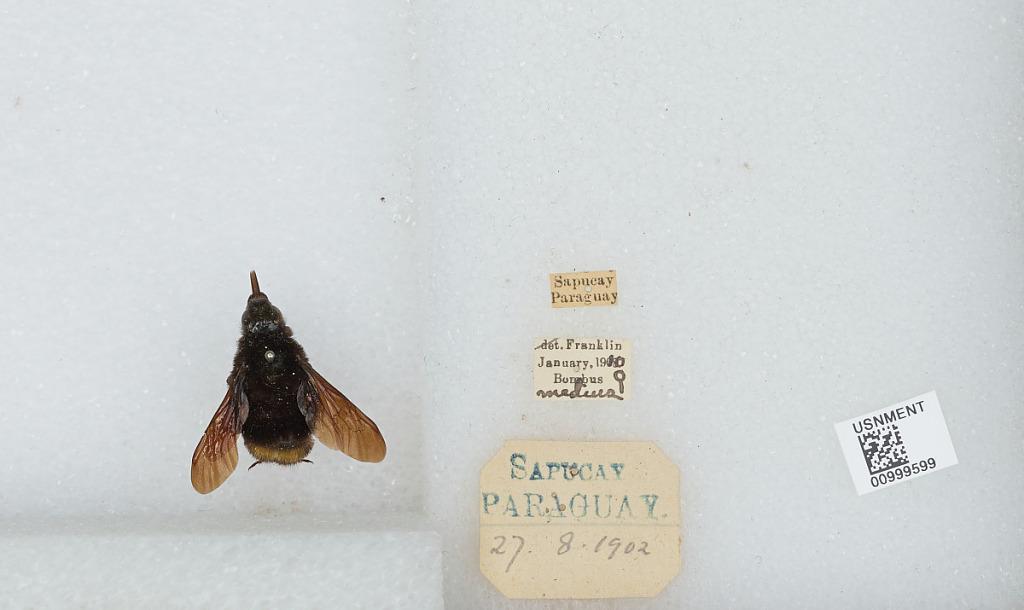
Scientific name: Bombus (Fervidobombus) medius Cresson
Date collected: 1902-8-27
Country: Paraguay
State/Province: Paraguarí department
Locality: Sapucai
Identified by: Franklin